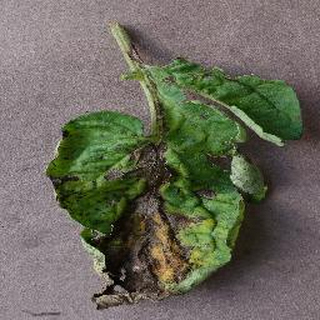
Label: tomato_early_blight